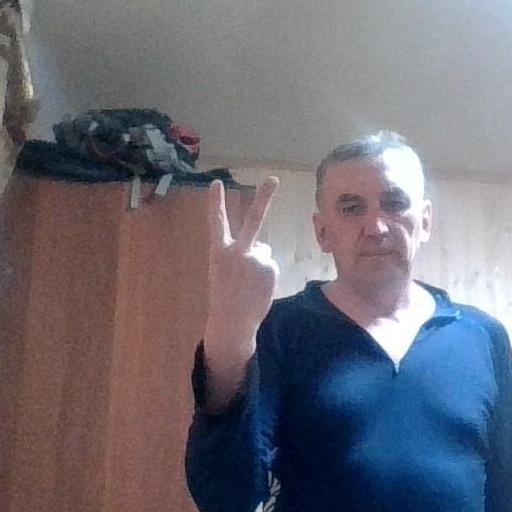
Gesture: peace_inverted